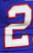
Number: 2